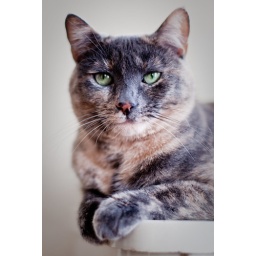
The cat in my house who flees me